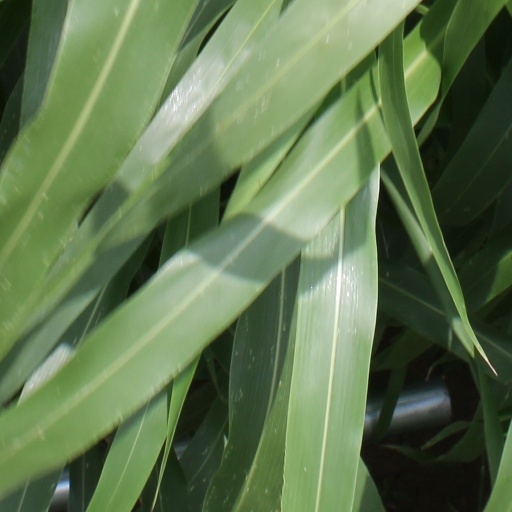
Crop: sorghum